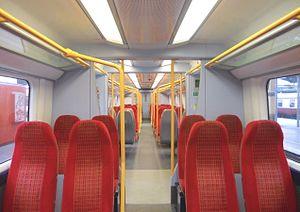
Les unités électriques Class 458 sont des automotrices de banlieue Britannique construites par Alsthom à Washwood Heath entre 1998 et 2000. Elles ont été mises en service en 2000 pour remplacer les rames vieillissantes datant des années 50 et 60 en fin de vie afin de renouveler le parc de trains de banlieue de la région Sud-ouest de la capitale Londonienne. Les 30 unités de 4 voitures font partie de la famille de Trains Juniper d'Alstom, qui comprend également les Classes 334 et 460.